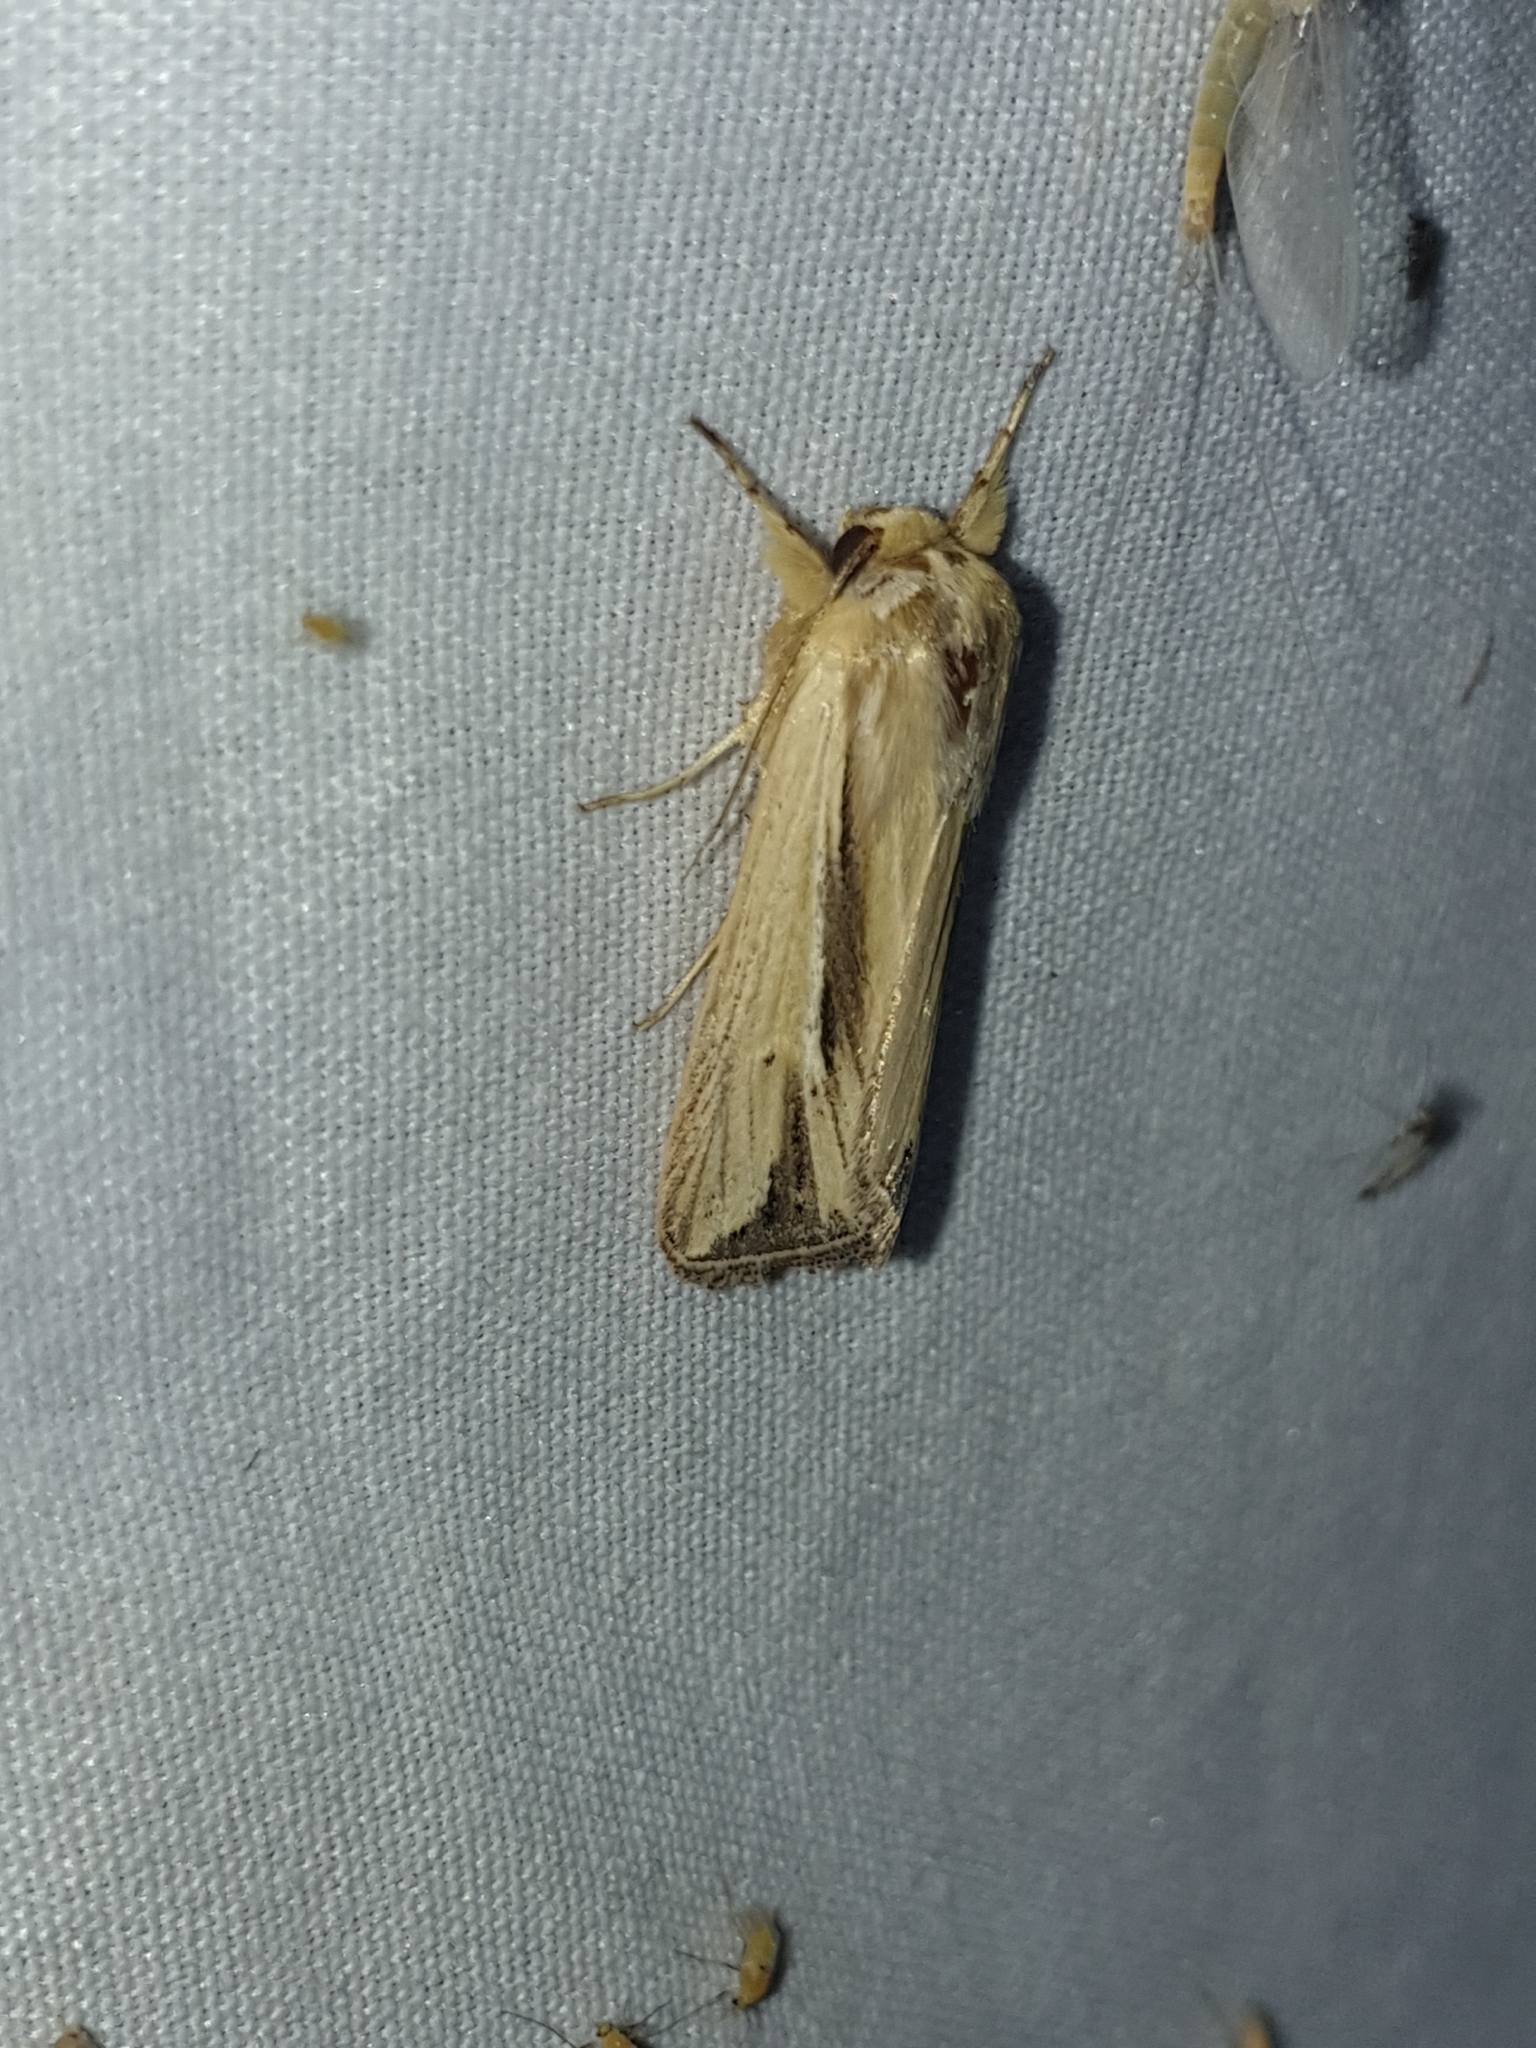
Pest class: wheathead_armyworm_Dargida_diffusa